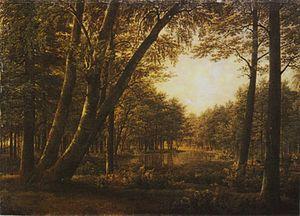
Mikhaïl Lebedev, né le 4 novembre 1811 à Tartu et mort le 13 juillet 1837 à Naples, en Italie, est un peintre russe, paysagiste.